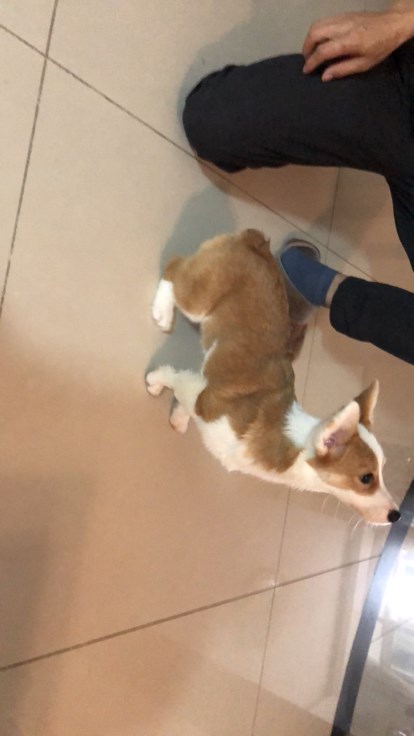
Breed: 2909-n000116-Cardigan